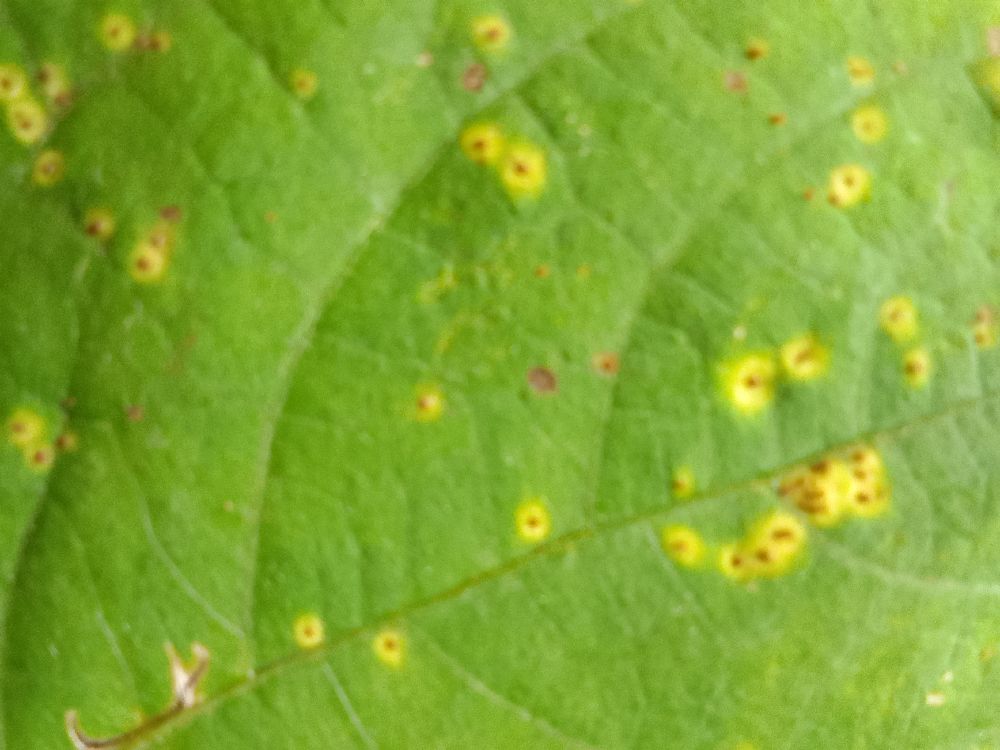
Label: rust